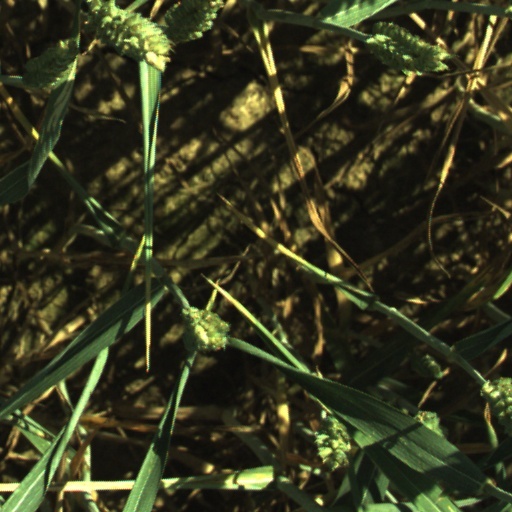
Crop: wheat